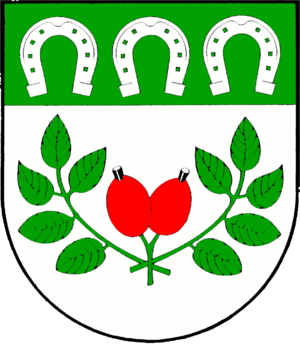
Haby est une municipalité allemande située dans le land du Schleswig-Holstein et dans l'arrondissement de Rendsburg-Eckernförde. En 2015, sa population est de 565 habitants.